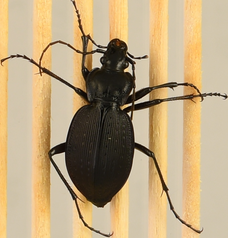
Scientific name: Carabus goryi
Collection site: Great Smoky Mountains National Park NEON (GRSM), plot GRSM_012